Dua Lipa

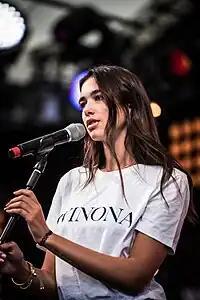
Lipa in 2016

In 2013, Lipa signed a contract with Tap Management, directed by Ben Mawson and Ed Millett, while working as a waitress in a cocktail bar. Lipa was introduced to Mawson by her lawyer, who discouraged her from signing another publishing deal that was offered to her. They then offered her a monthly salary to leave her job and focus on recording music. During one of the sessions Lipa co-wrote the song "Hotter than Hell", which led to her signing a record deal with Warner Bros. Records in 2014. Millett retrospectively elaborated: "Dua was really smartshe signed to Warner Bros. partly because they didn't have a big female pop artist and they needed one. They really wanted her, so she had the focus of the team from day one."